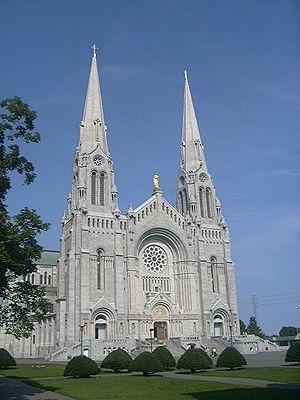
Cette liste de basiliques catholiques a pour objet de recenser les basiliques catholiques à travers le monde. Elles sont toutes dites « mineures », à l'exception de quatre basiliques de Rome, dites « majeures ». La grande majorité sont dédiées à Notre-Dame, mère de Jésus-Christ.
Le Québec est une province du Canada. Sa capitale est Québec et sa métropole est Montréal. La langue officielle de cette province est le français.
Un sanctuaire national du Canada est un sanctuaire désigné par la Conférence des évêques catholiques du Canada. Il y a cinq sanctuaires nationaux au Canada, dont quatre sont situés au Québec et un en Ontario. Il s'agit de lieux de pèlerinage chrétien.
La Côte-de-Beaupré est une municipalité régionale de comté du Québec située dans la région administrative de la Capitale-Nationale, créée le 1ᵉʳ janvier 1982. Son chef-lieu est la ville de Château-Richer. Elle est composée de 11 municipalités : 3 villes, 4 municipalités, 2 paroisses et 2 territoires non organisés. Elle fait partie, sauf ses territoires non organisés, de la Communauté métropolitaine de Québec.